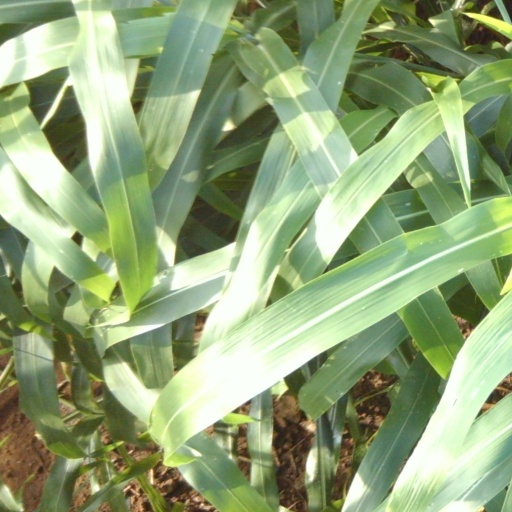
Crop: sorghum